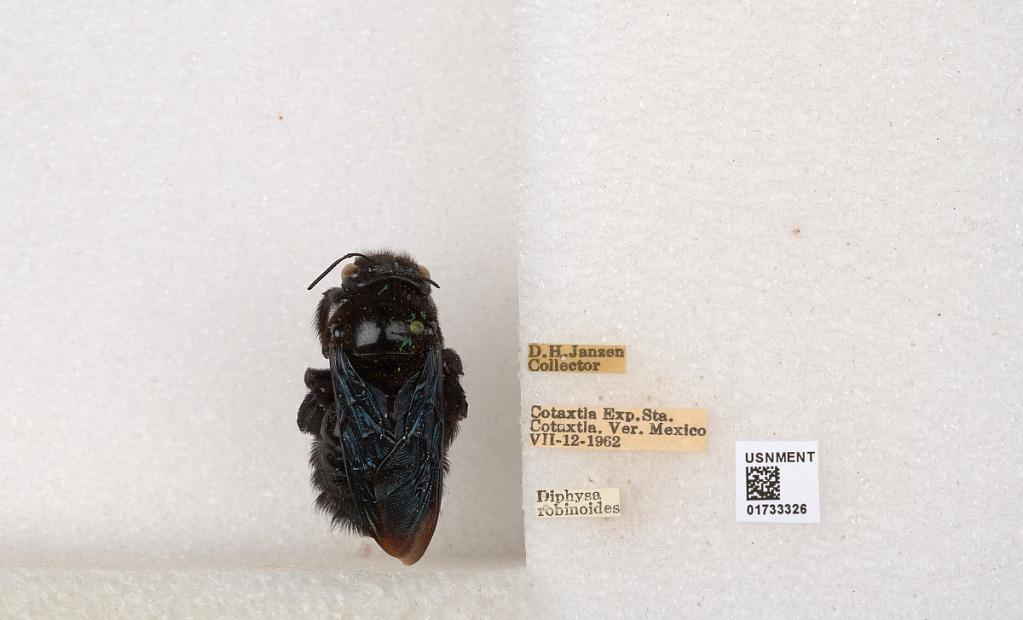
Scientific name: Xylocopa (Megaxylocopa) fimbriata Fabricius
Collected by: D. Janzen
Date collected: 1962-7-12
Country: Mexico
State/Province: Veracruz
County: Cotaxtla
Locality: Cotaxtla Exp. Sta.